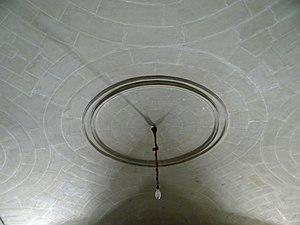
Viviers - Palais épiscopal, actuelle mairie - Plafond en voûte plate du vestibule
Le palais épiscopal de Viviers est un palais situé à Viviers, en France.